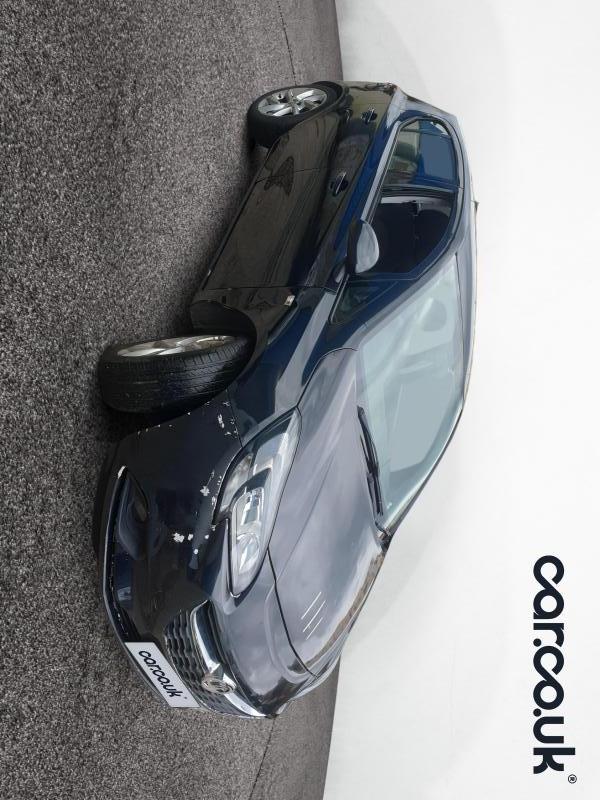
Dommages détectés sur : pare-choc avant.
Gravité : mineur